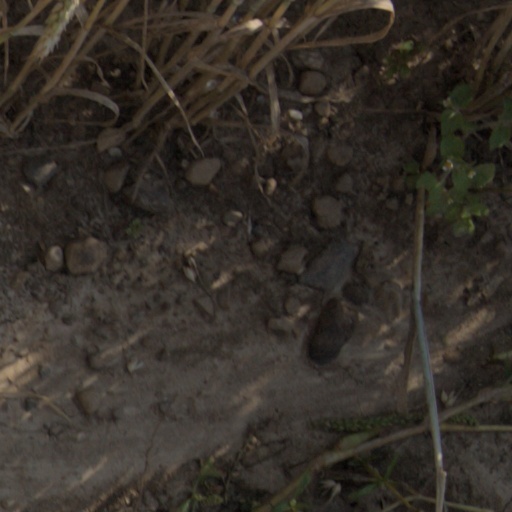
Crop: wheat